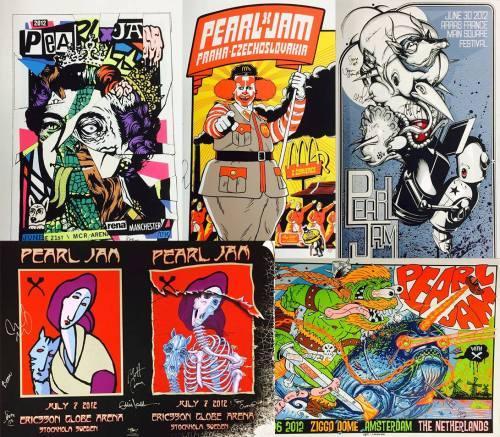
artist are auctioning off these signed , limited - edition posters to help raise money for a new home for person , parent of artist .